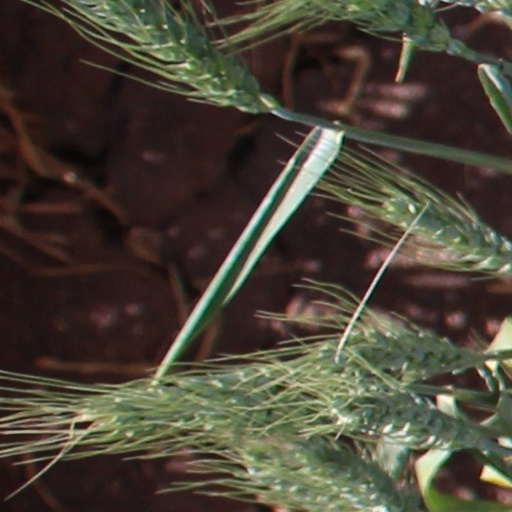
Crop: wheat